Electoral history of Paul Ryan

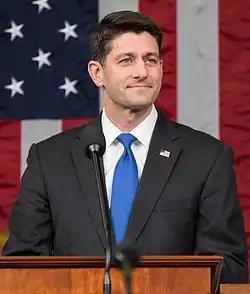
Speaker Paul Ryan, 2017

Electoral history of Paul Ryan, United States Representative from Wisconsin (1999-2019), 2012 Republican nominee for Vice President of the United States, and Speaker of the House of Representatives (2015-2019). Throughout his career, Paul Ryan had never lost an election other than his defeat in the 2012 United States presidential election; of all the times he has won, he has never received less than 54% of the vote.